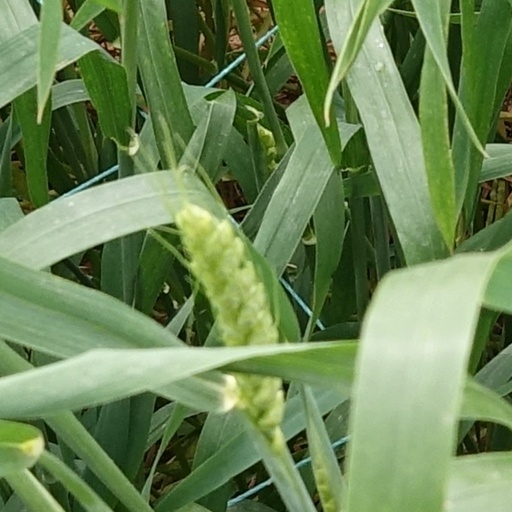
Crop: wheat